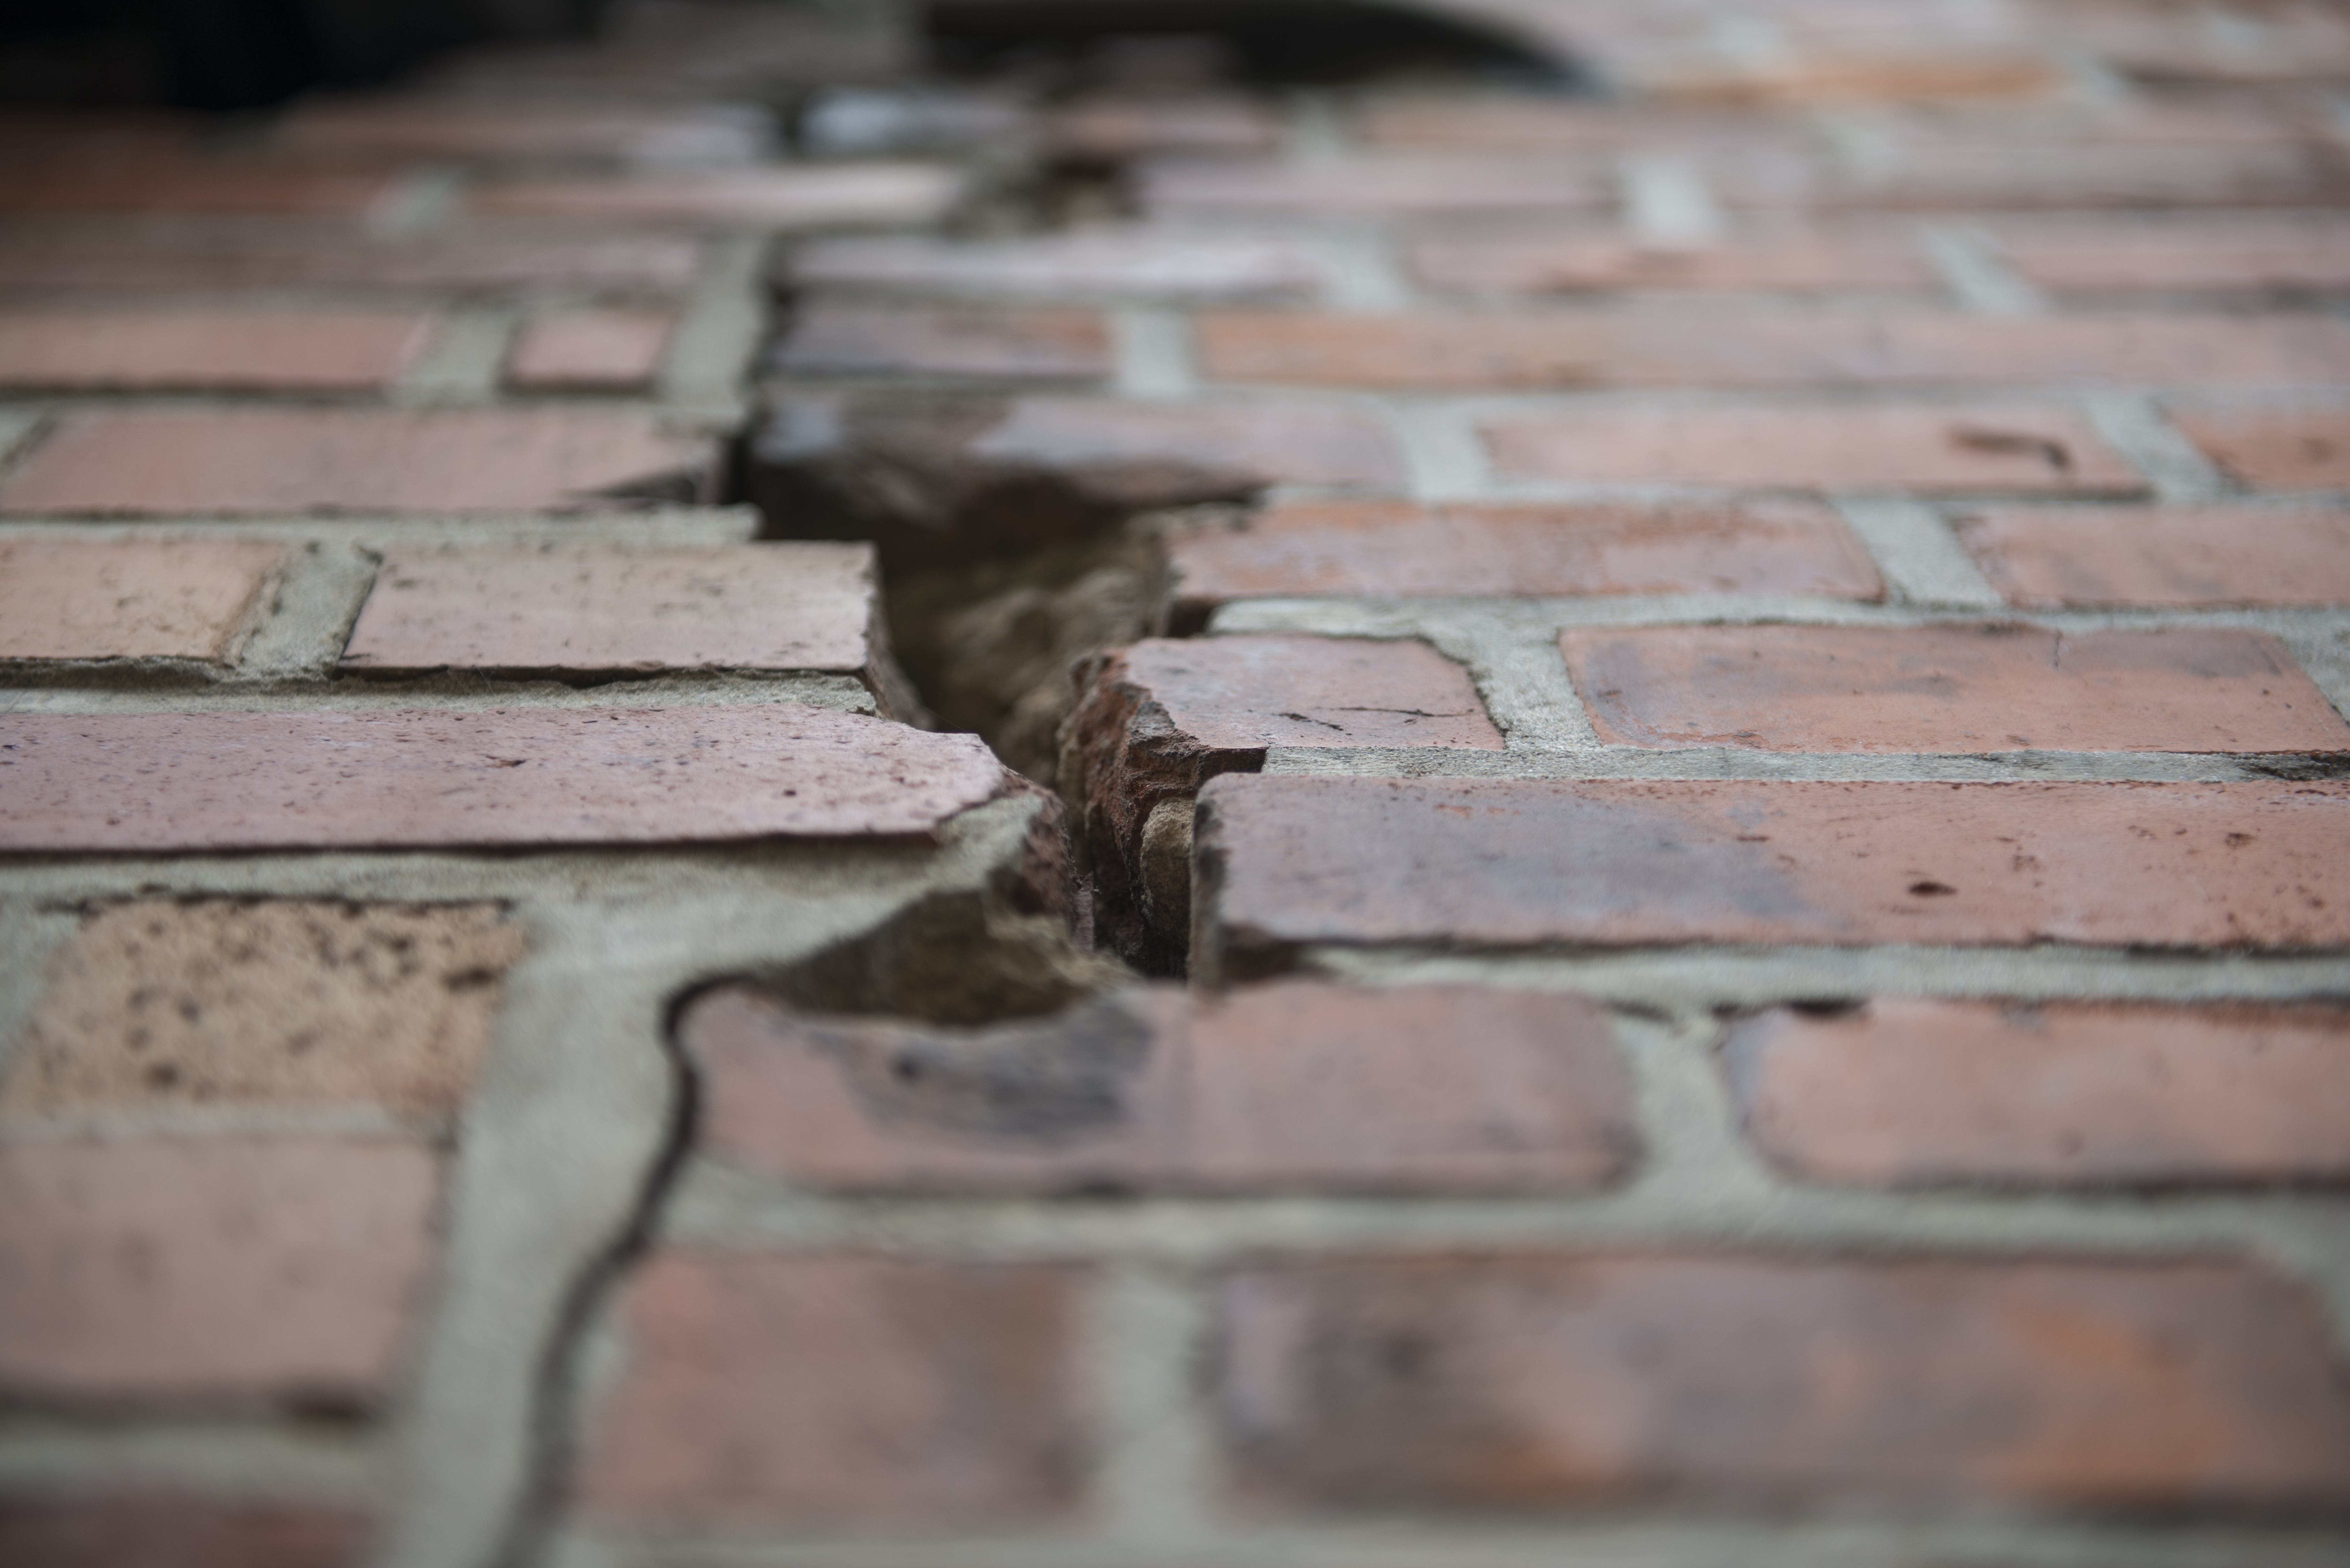
wood, number, wall, pattern, crack, stone wall, brick, material, stones, temple, bricks, iron, carving, masonry